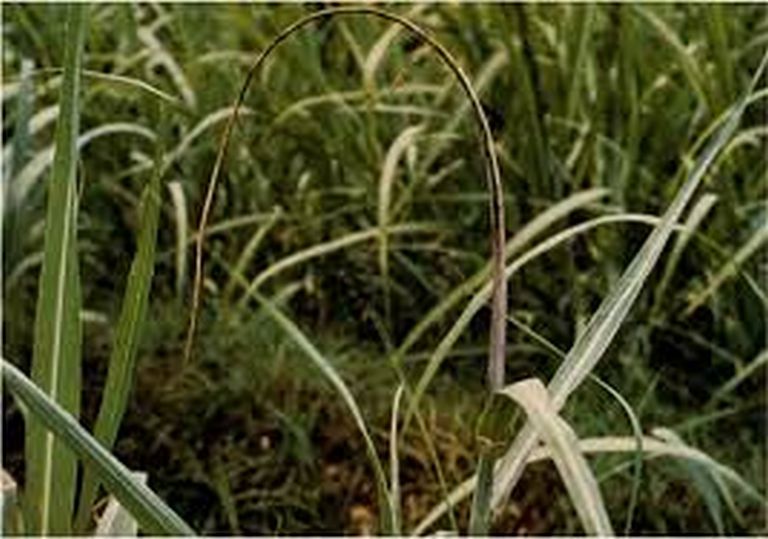
Label: Smut